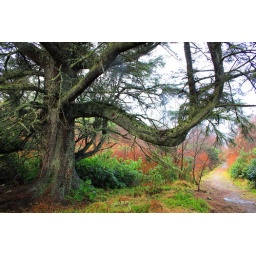
Large tree with one huge branch. Taken up on Strawberry hill in Stornoway's Castle Grounds.